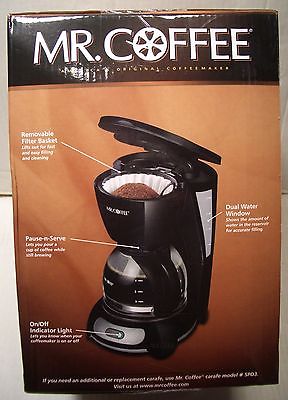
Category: coffee maker